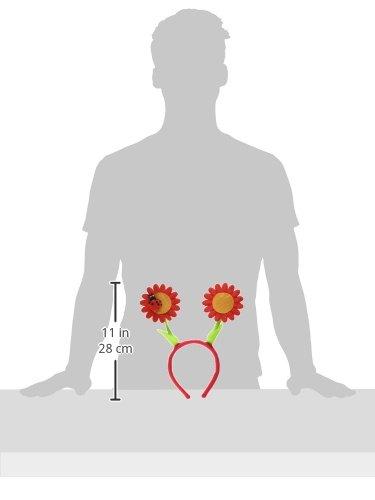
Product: Sunflower Boppers (asstd designs) Party Accessory (1 count) (1/Pkg)
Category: Toys & Games | Party Supplies | Party Hats
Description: Spring/Summer party item.
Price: $6.67